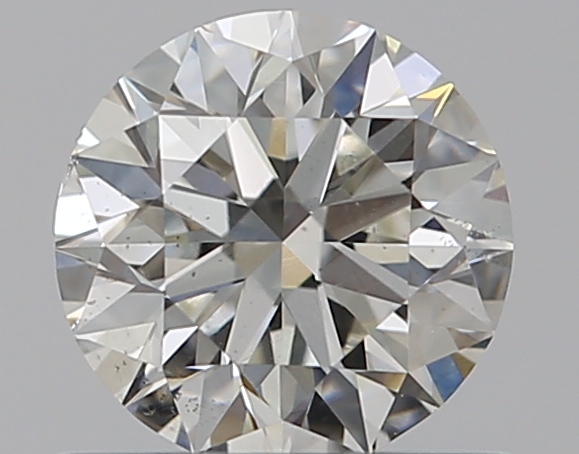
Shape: round
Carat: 0.59
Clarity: VS2
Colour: I
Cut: EX
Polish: EX
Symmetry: VG
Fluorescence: F
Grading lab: GIA
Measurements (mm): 5.3 x 5.35 x 3.34